Honda Super Cub

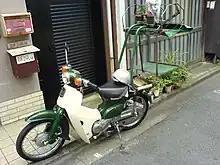
Late 2000s Super Cub

The Super Cub has been compared to the Ford Model T, Volkswagen Beetle and the Jeep as an icon of 20th century industry and transport. The C100 used a pressed steel monocoque chassis, with the horizontal engine placed below the central spine, a configuration now called the "step through" or "underbone" motorcycle. By some criteria, the type of motorcycle the Super Cub falls into is difficult to classify, landing somewhere between a scooter and a motorcycle, and sometimes it was called a moped, "", or scooterette.